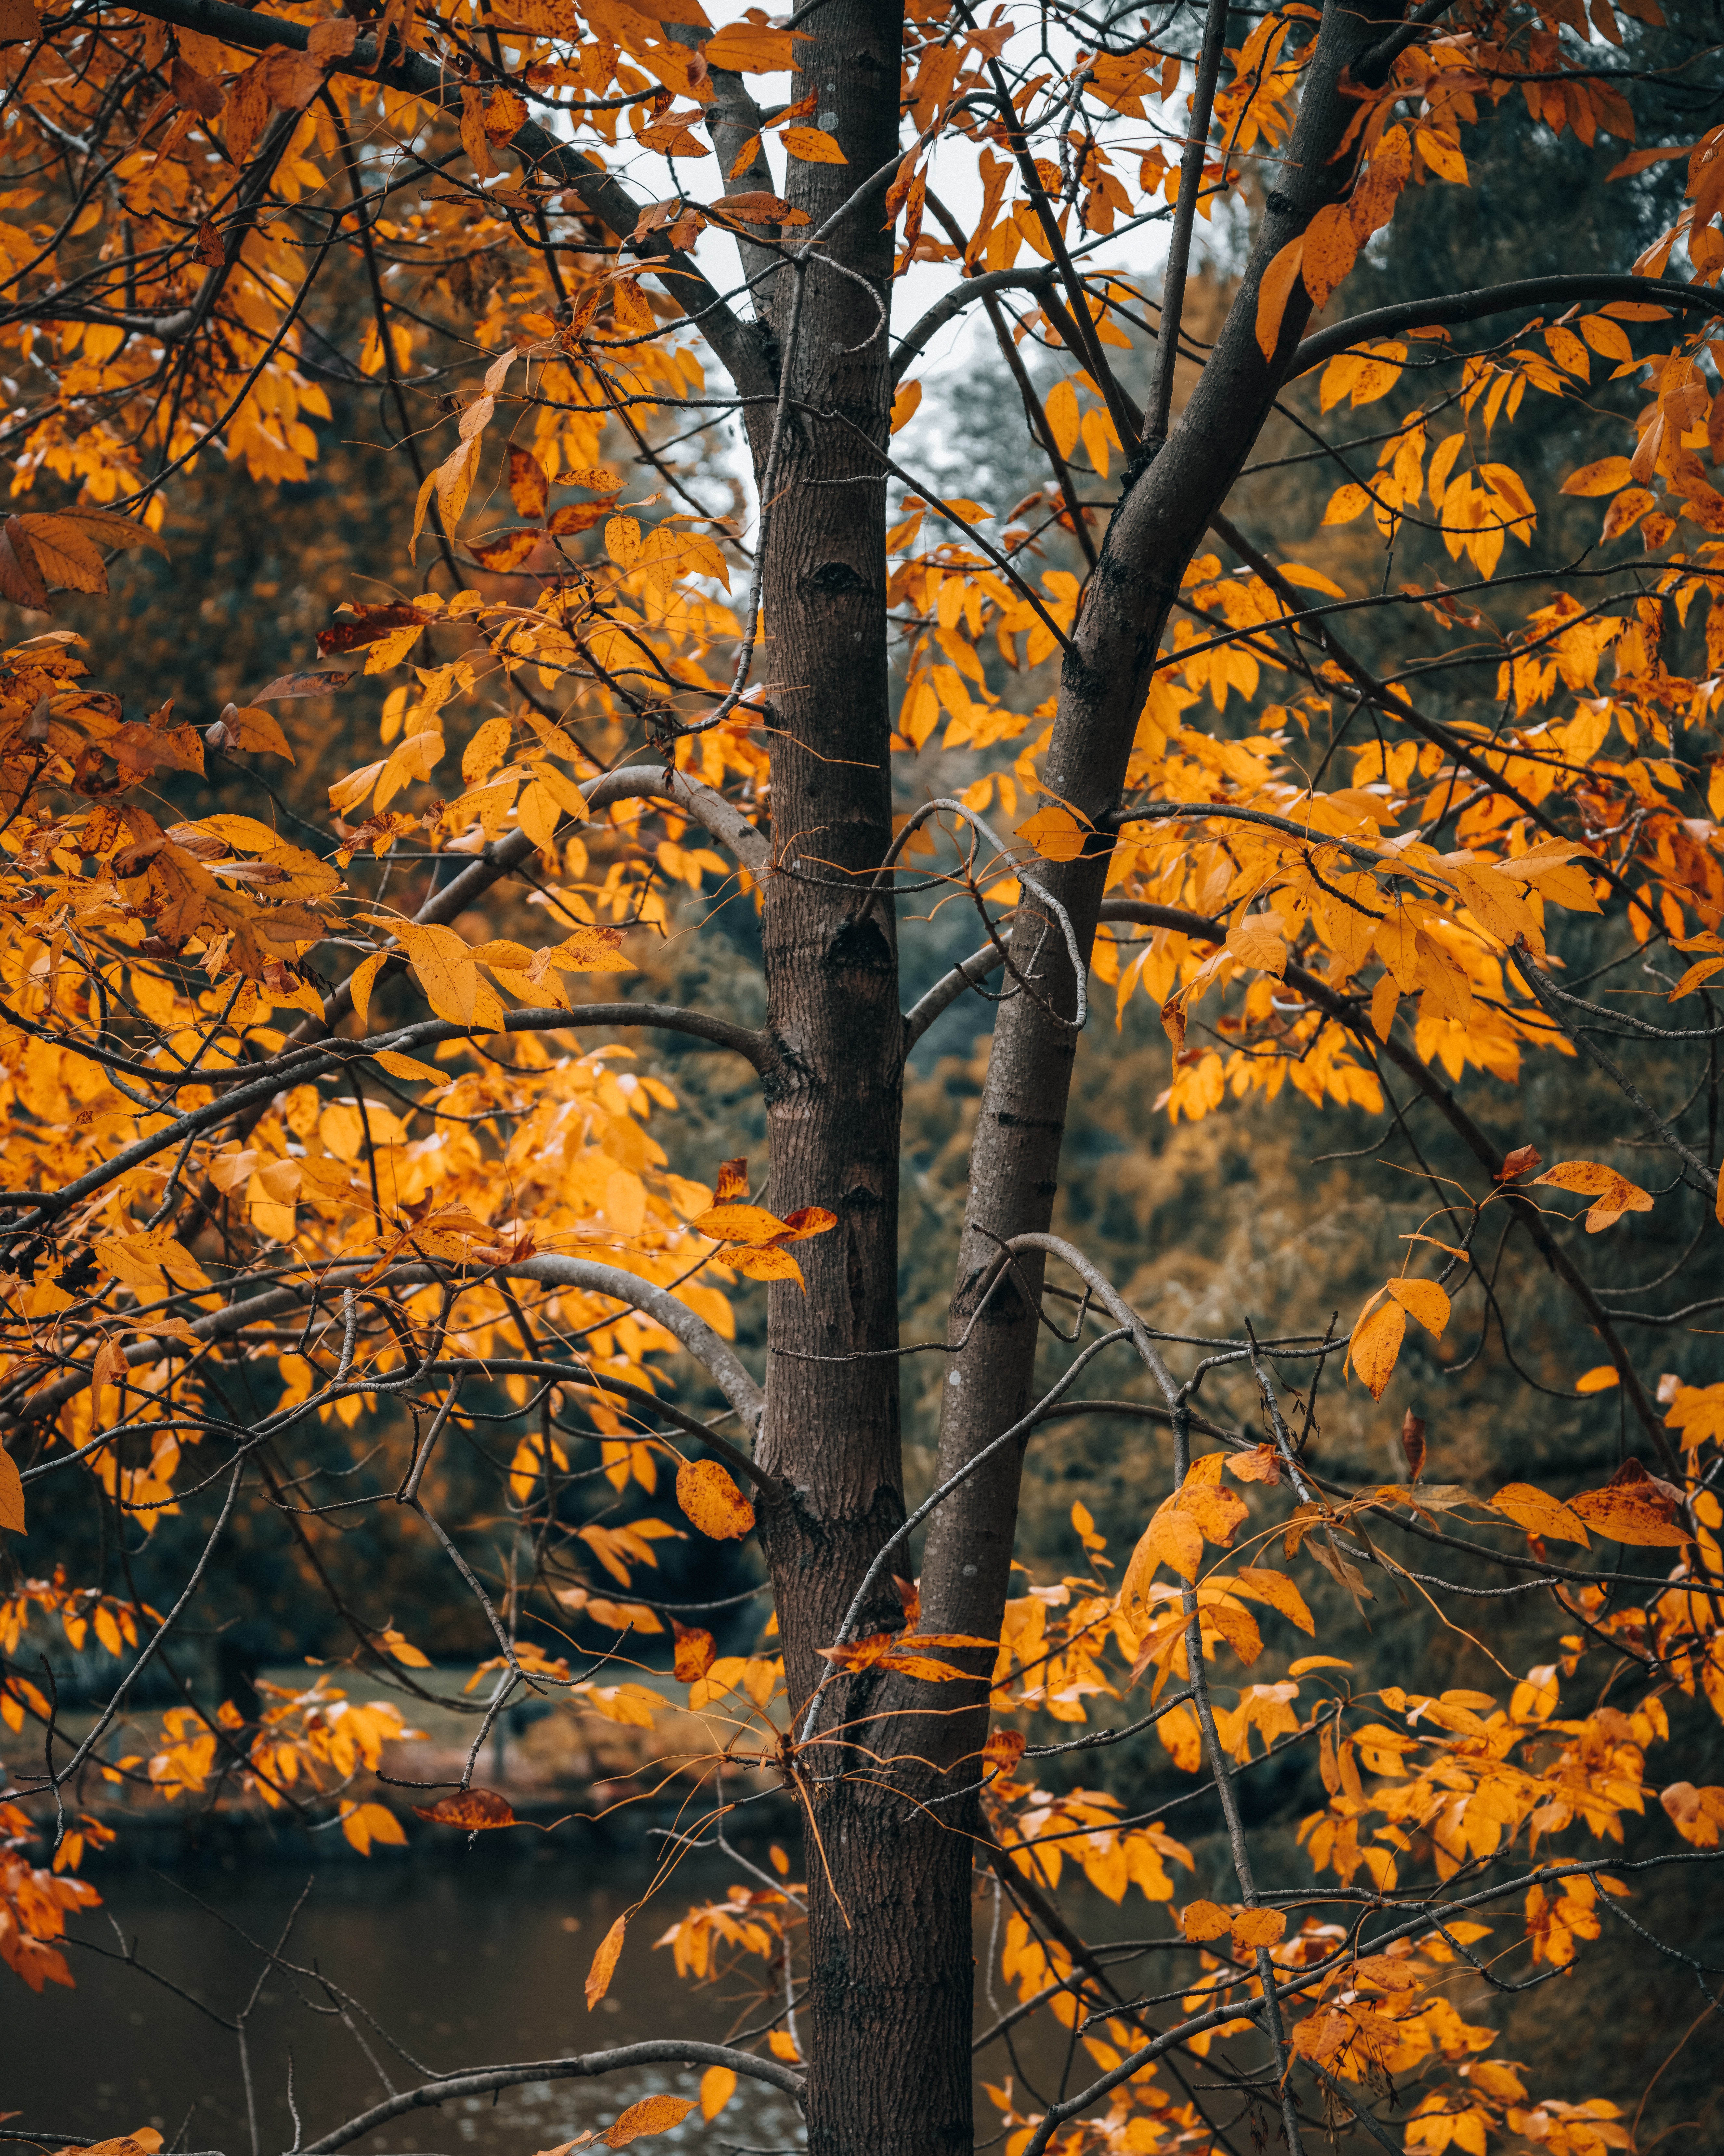
natural, People in nature, nature, twig, natural landscape, botany, wood, branch, orange, trunk, sunlight, biome, tree, woody plant, deciduous, flowering plant, landscape, terrestrial plant, Tints and shades, grove, forest, spruce fir forest, temperate broadleaf and mixed forest, woodland, sky, old growth forest, symmetry, temperate coniferous forest, nature reserve, tropical and subtropical coniferous forests, Northern hardwood forest, winter, evening, valdivian temperate rain forest, plant stem, conifer, art, jungle, pine family, autumn, birch family, illustration